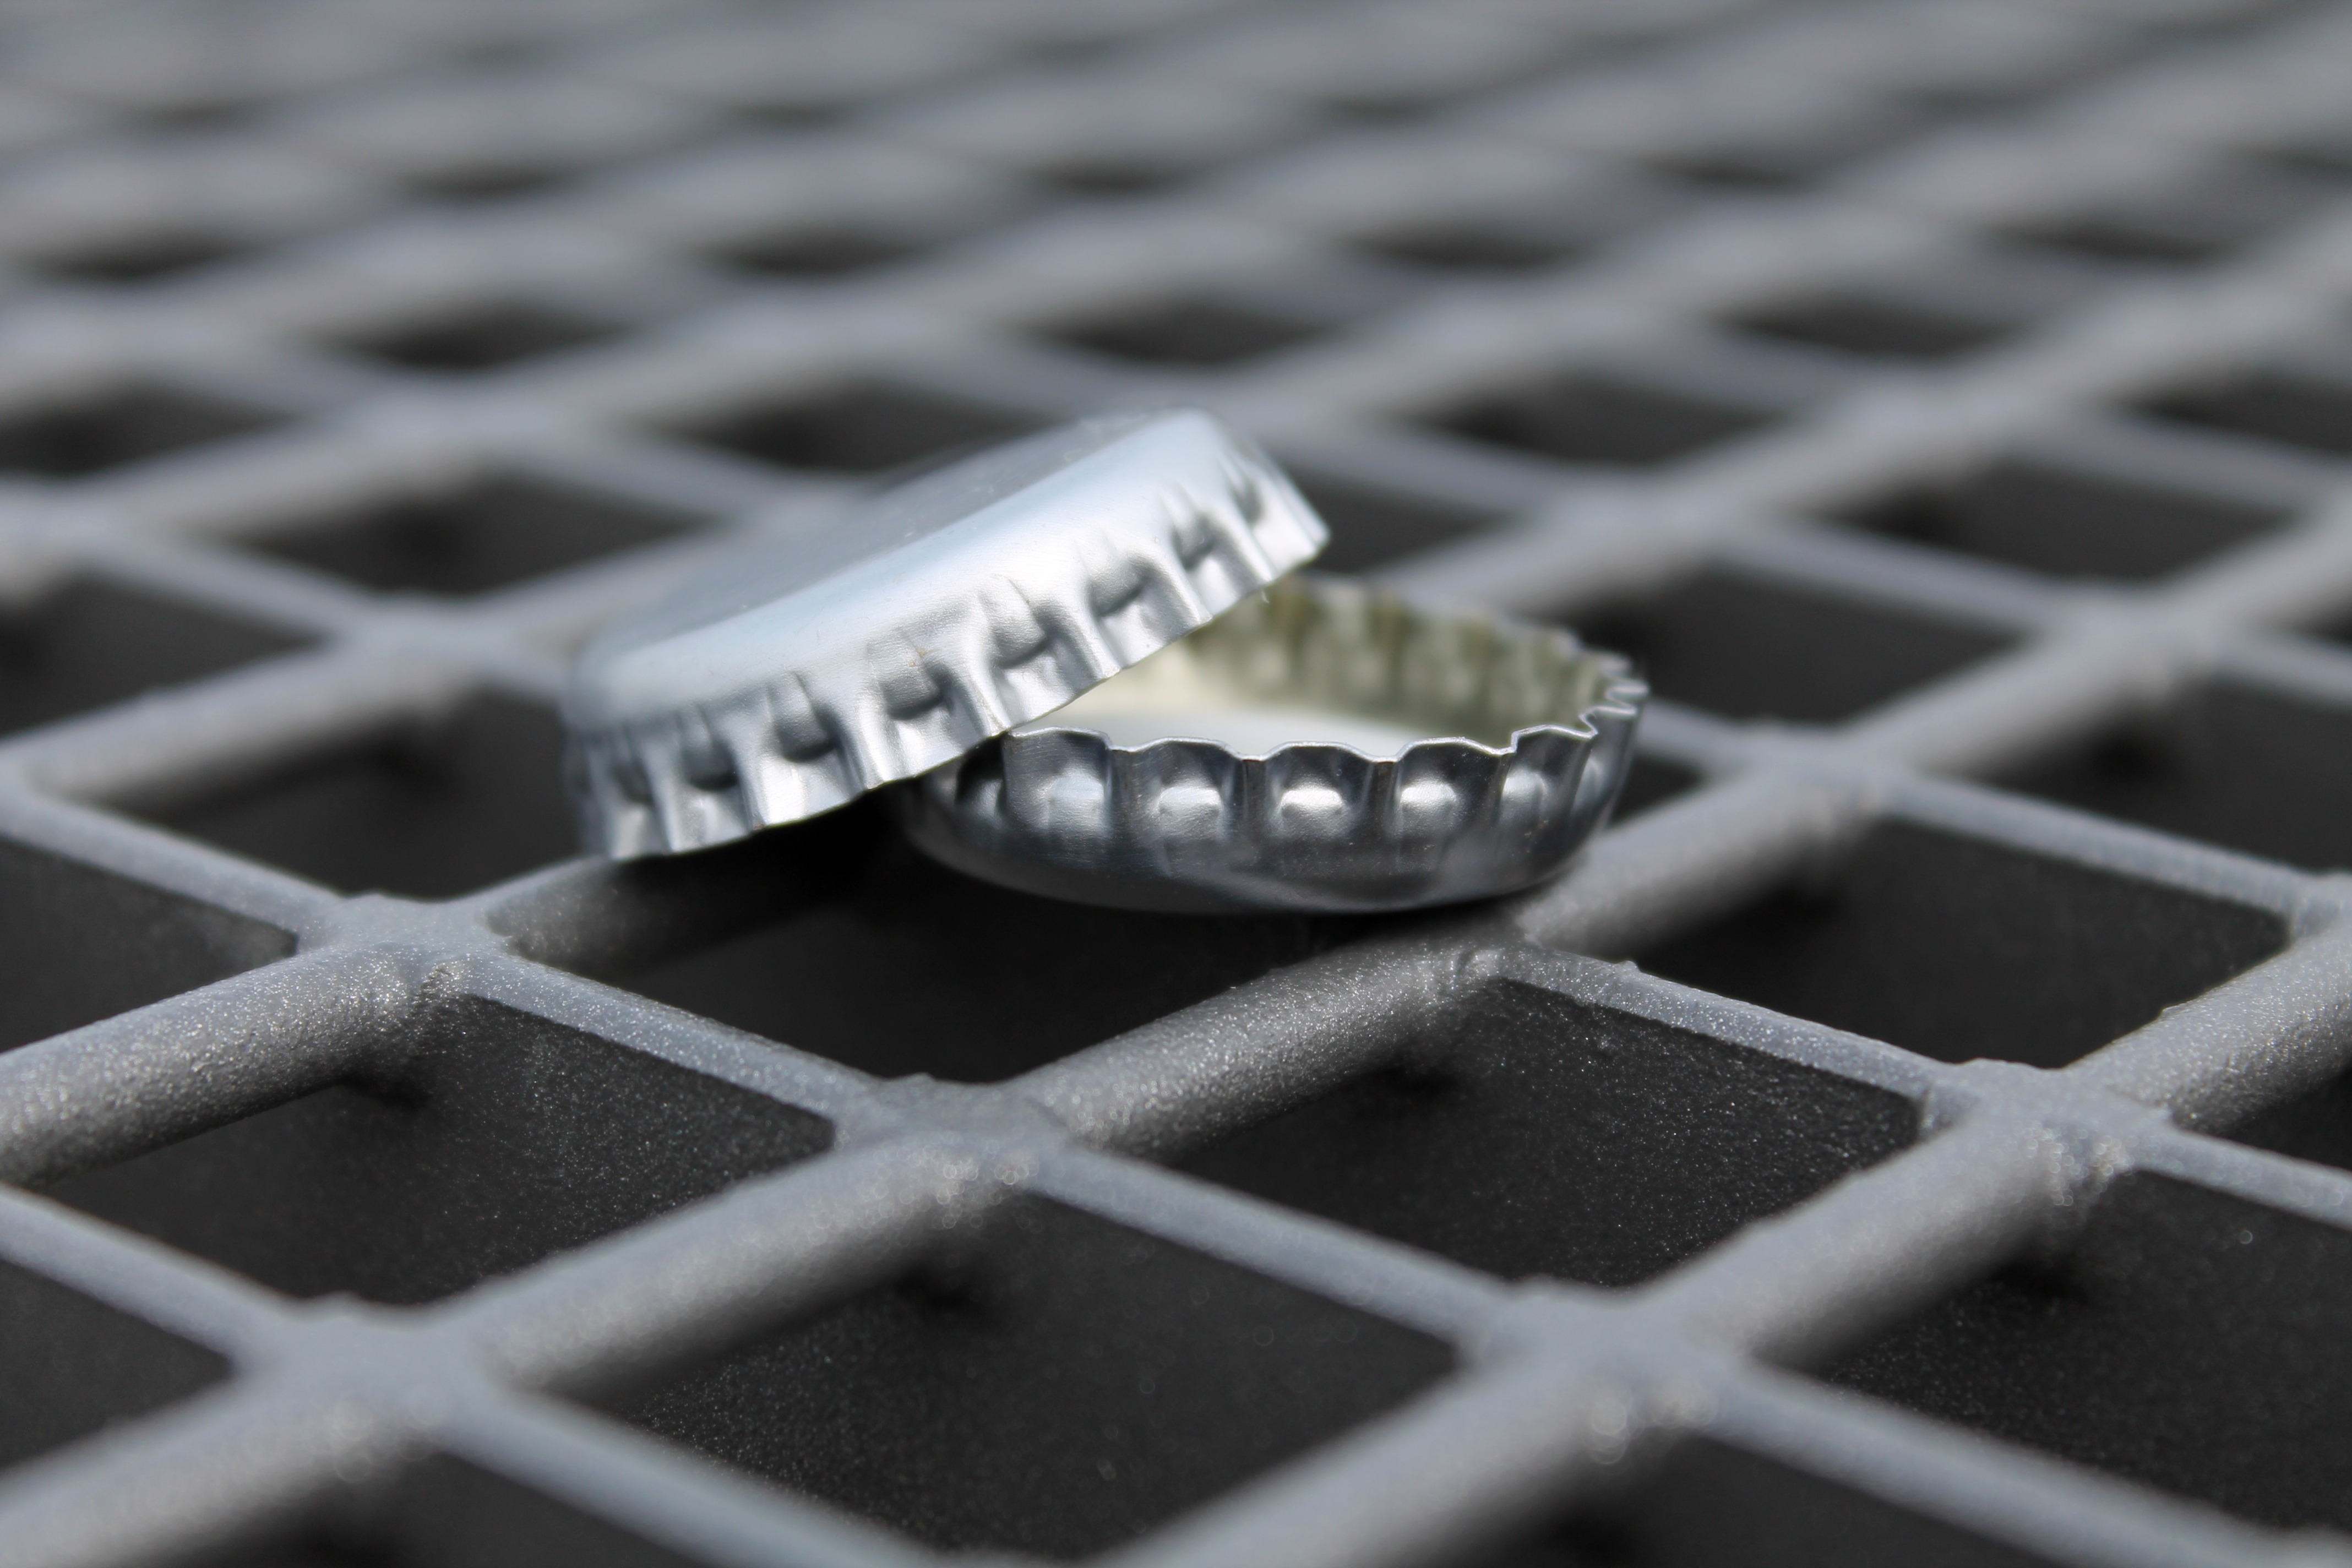
hand, white, metal, material, close up, sheet, jewellery, font, art, silver, grid, bottle caps, macro photography, fashion accessory